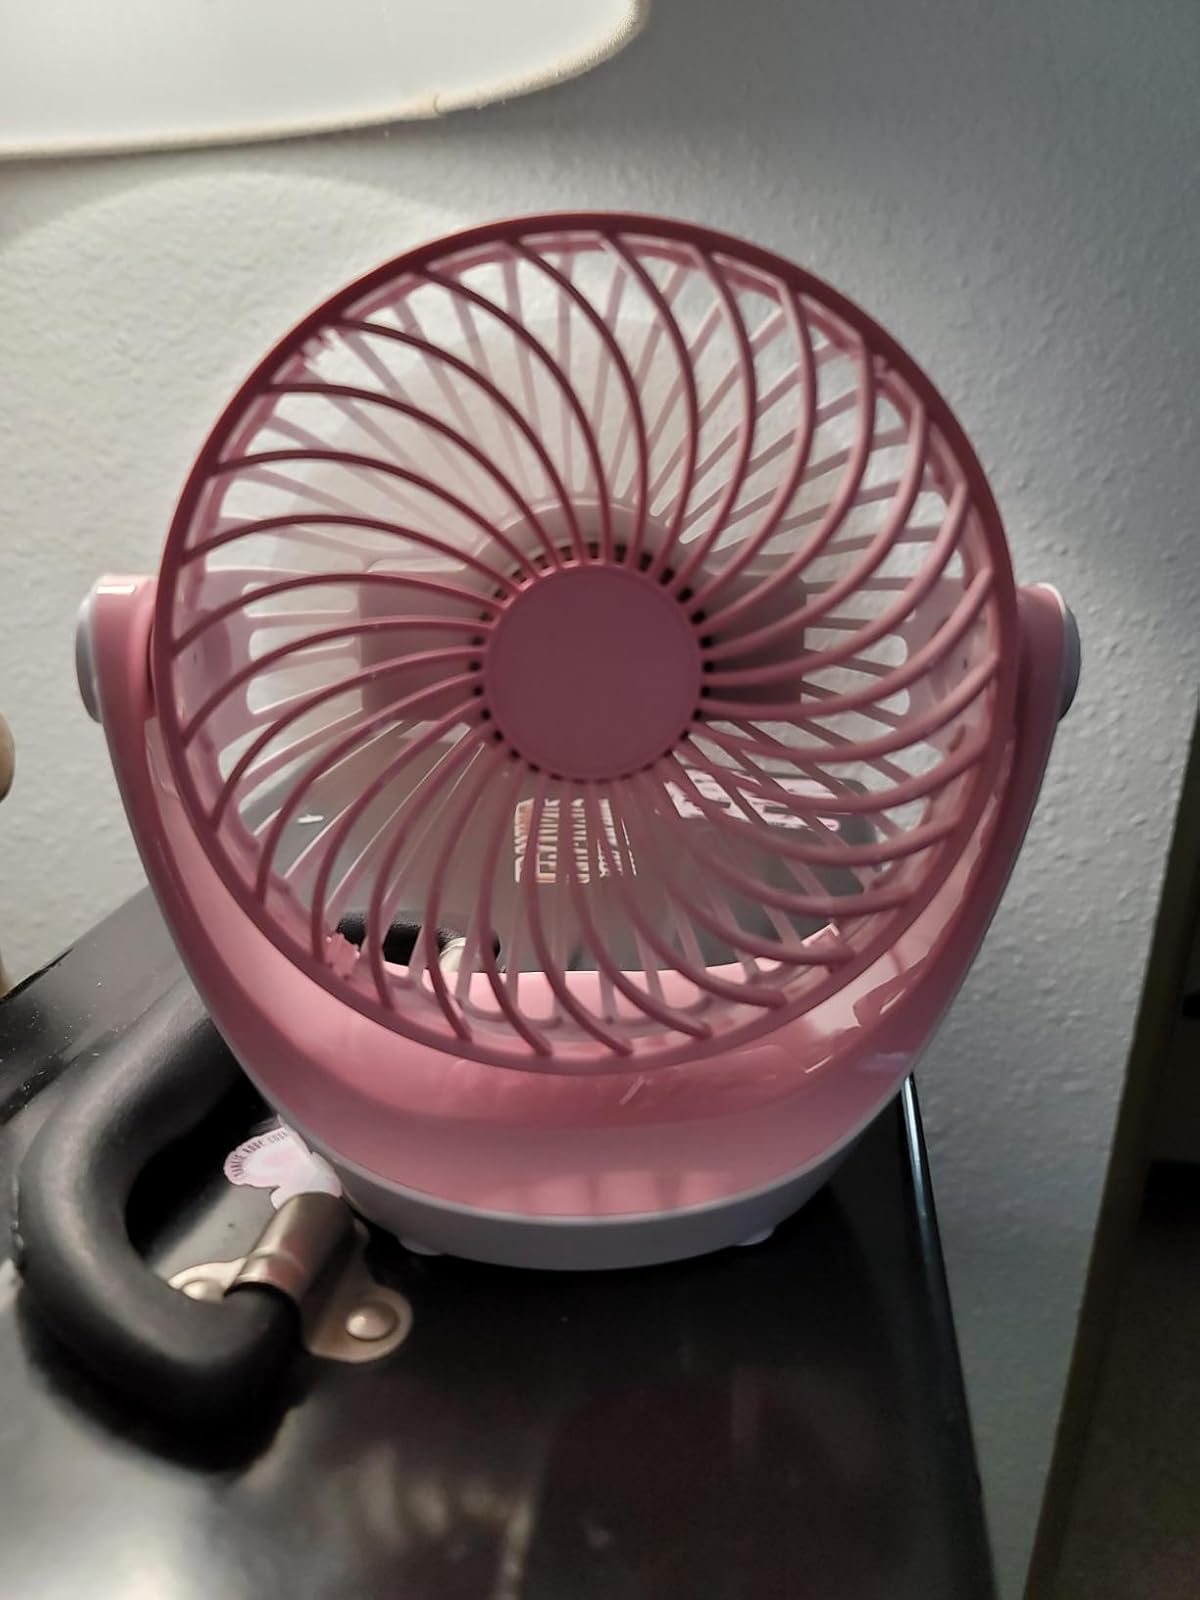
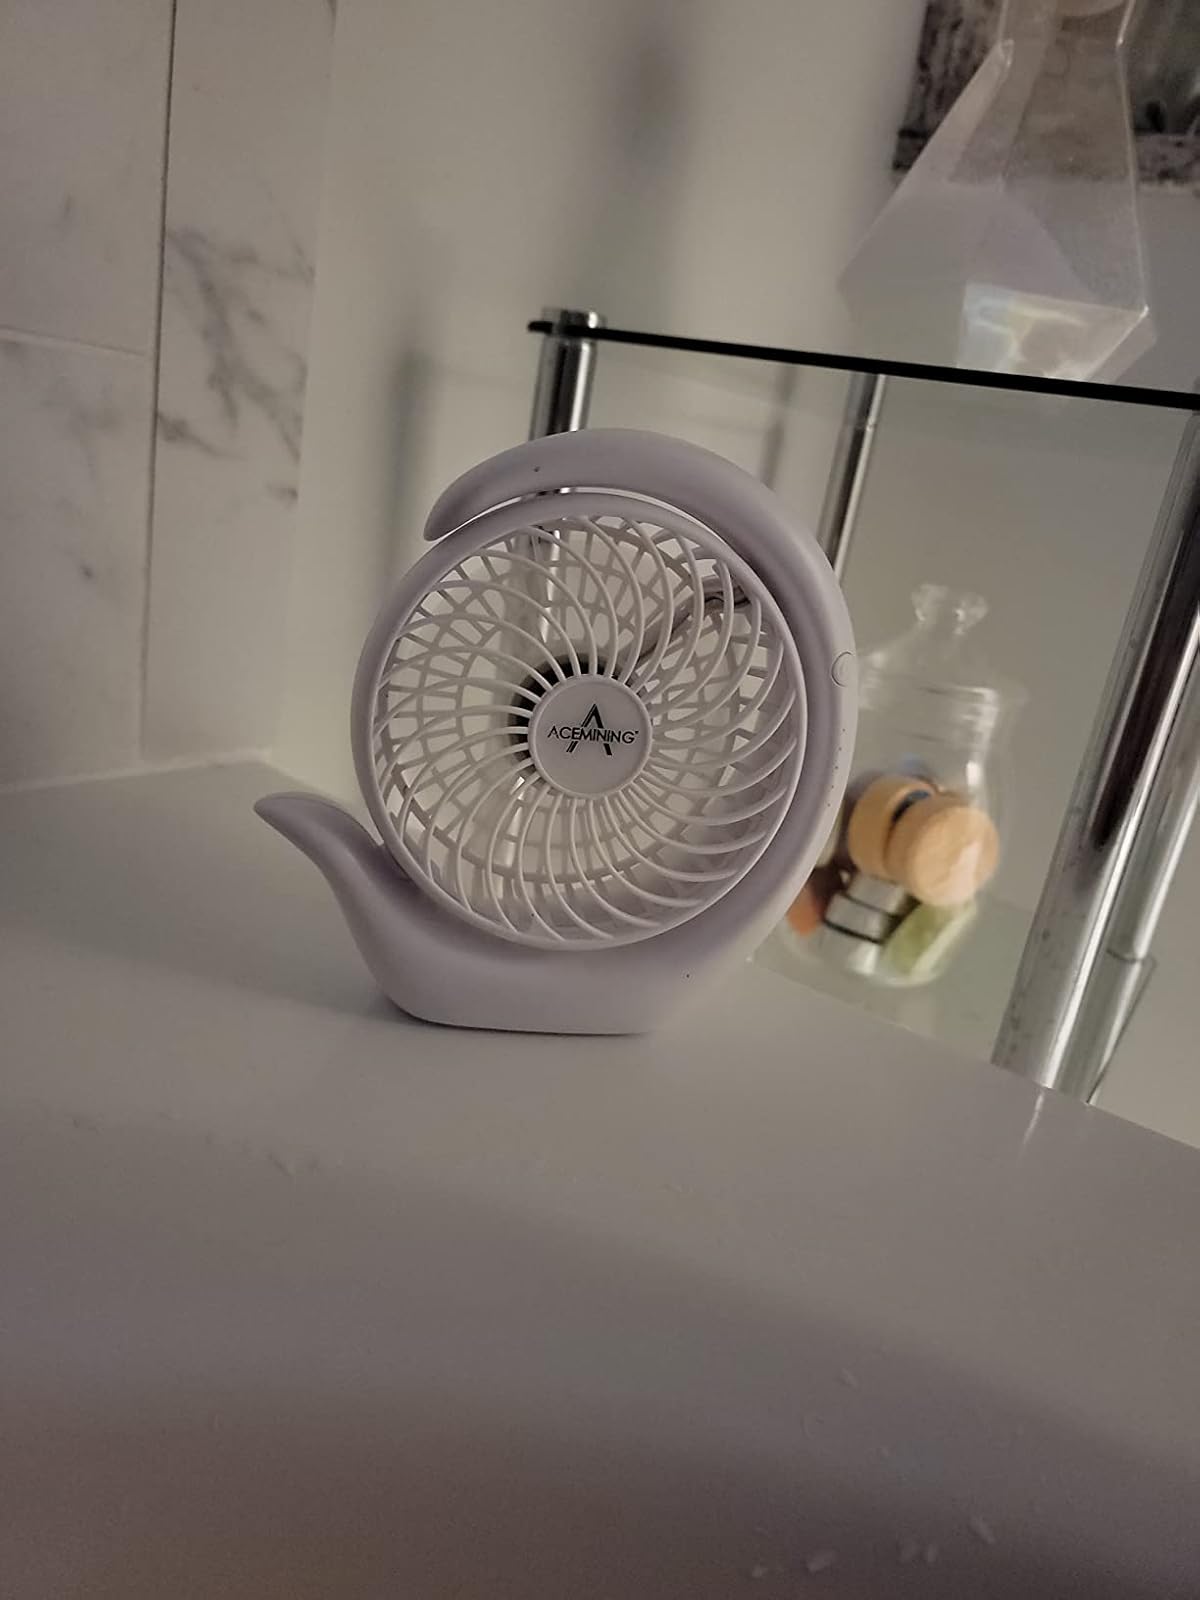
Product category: fan
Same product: no